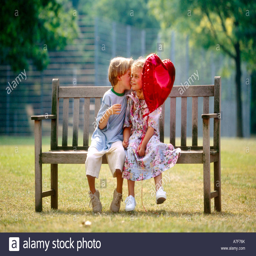
little boy kissing a girl at the park